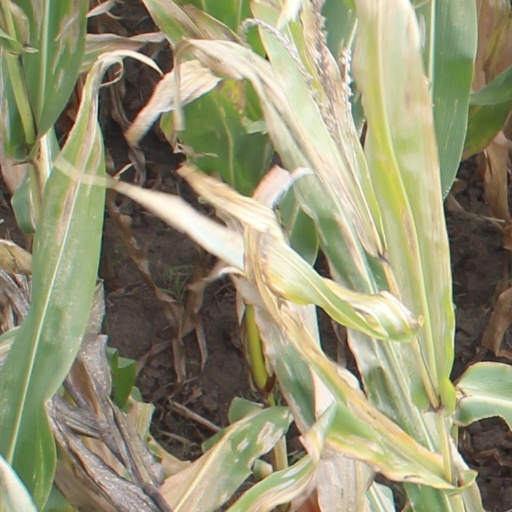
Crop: maize; corn